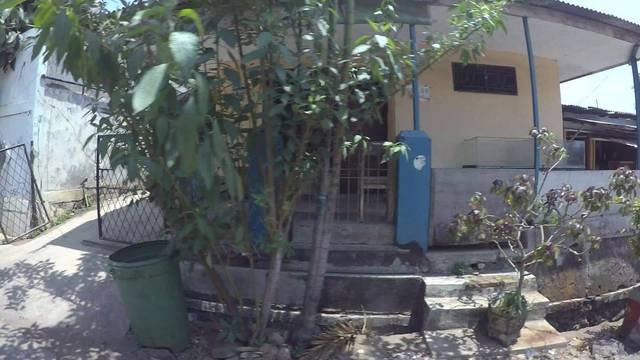
Region: Indonesia
Coordinates: -6.256, 106.947